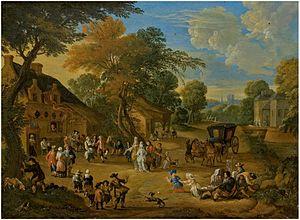
Lucas Smout ou Lucas Smaut, né le 27 février 1671 et mort le 8 avril 1713, est un peintre flamand de scènes côtières et champêtres actif à Anvers.